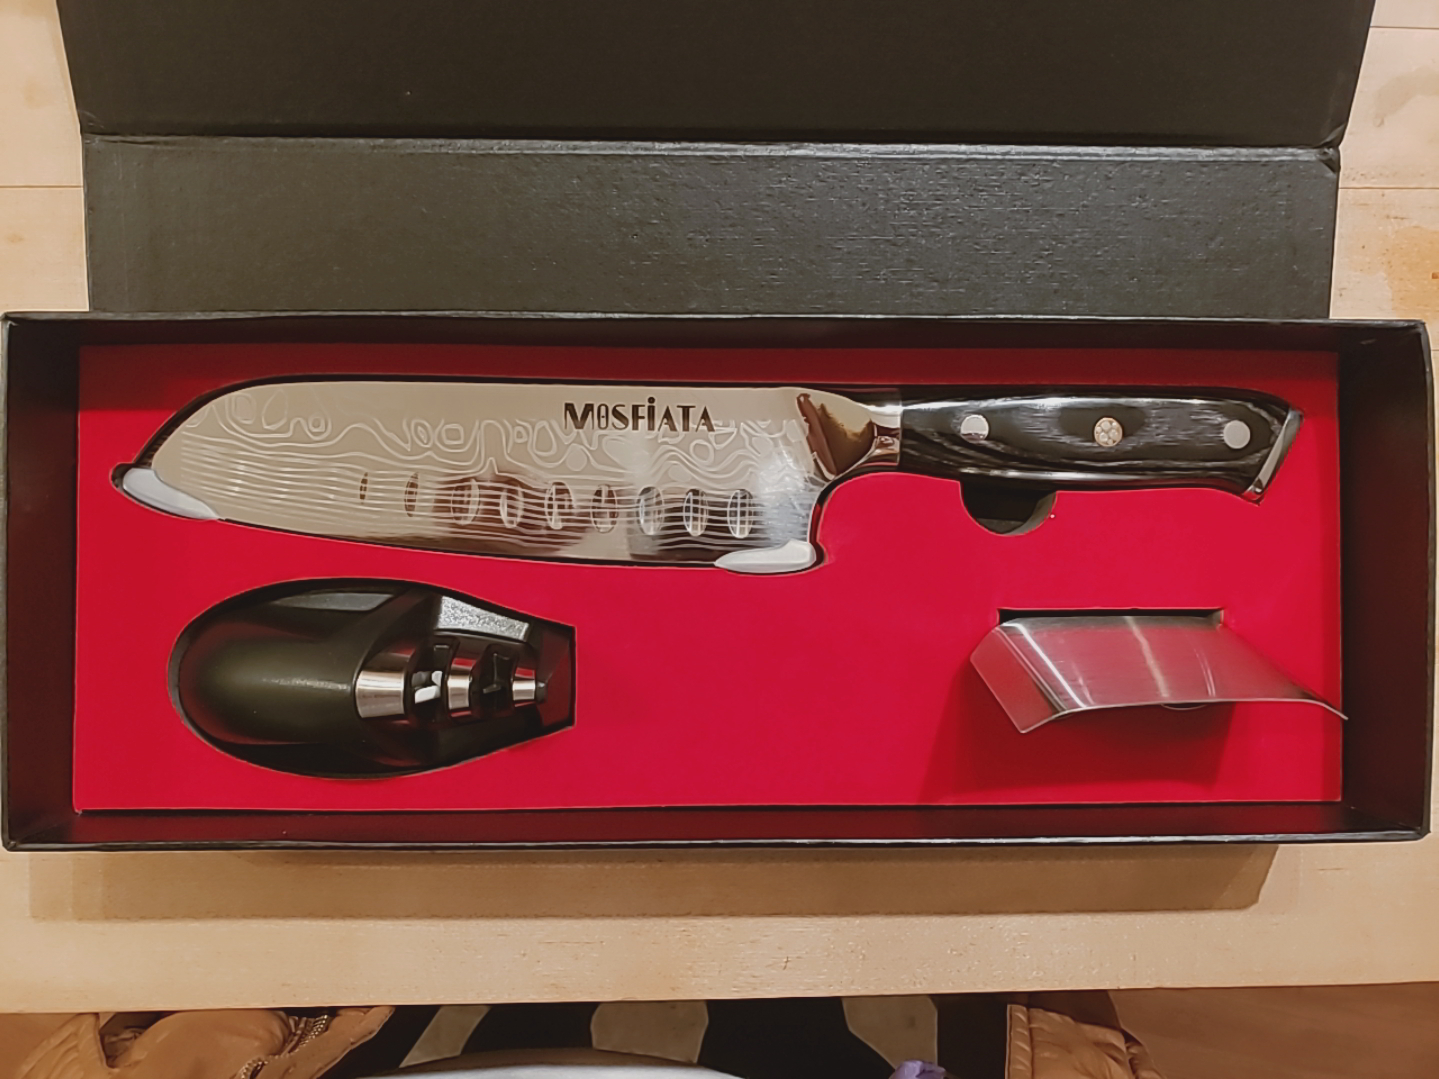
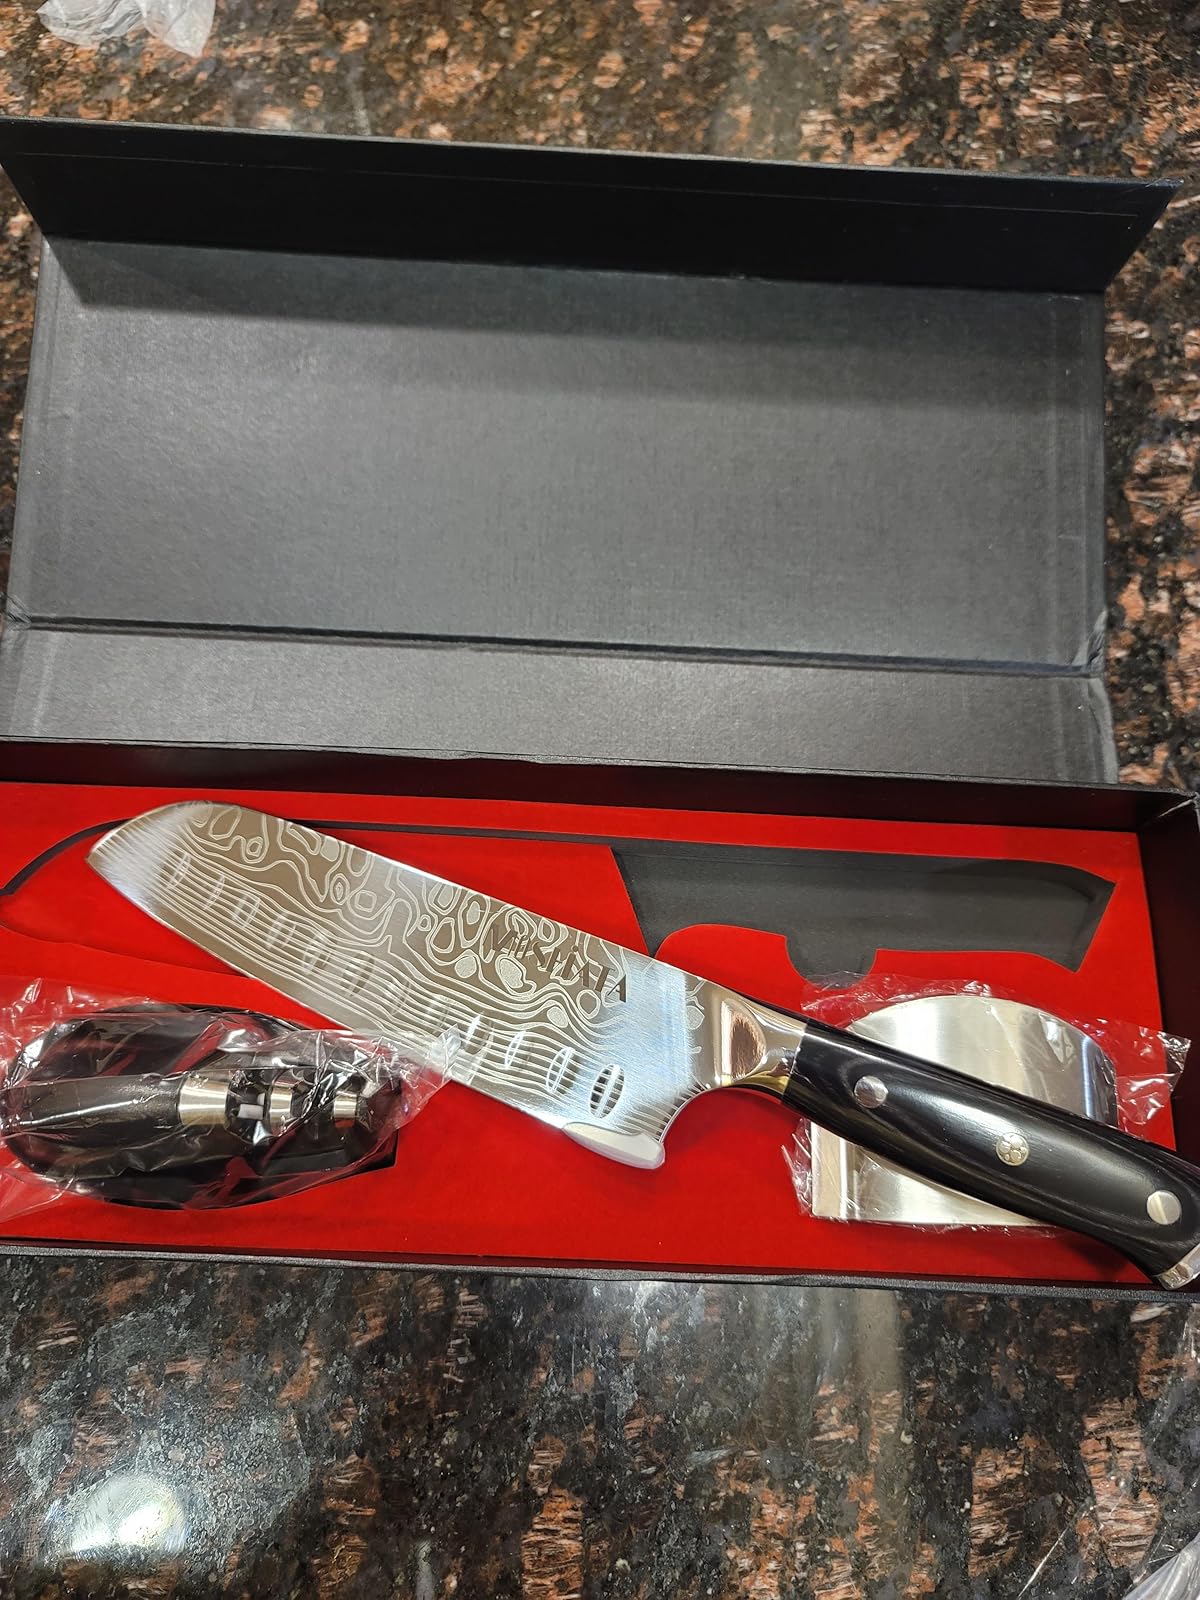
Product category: items_knife
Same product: yes